Billabong (clothing)

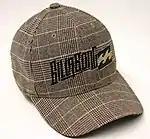
A Billabong brand baseball cap

The company was to finalise a takeover deal with either of two American private equity investors; a refinancing deal was nearing completion as of 5 June 2013. On 4 June 2013, Billabong stated that it was unable to reach an agreement with US private equity funds Altamont Capital Partners and Sycamore Partners, 16 months after the first takeover move emerged.